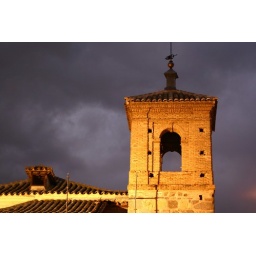
The sky was an incredible contrast against the spotlit building down an alley in Toledo.